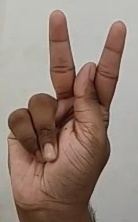
ASL sign: K